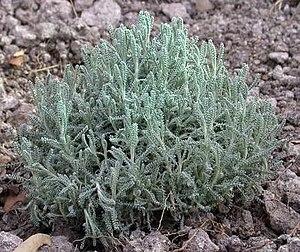
La Santoline petit cyprès également appelée « sanguenite » est un sous-arbrisseau de la famille des Astéracées appartenant au genre Santolina.